Lewis H. Brereton

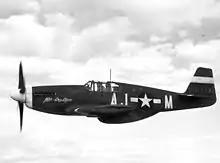
P-51B Mustang of the 356th FS, 354th FG, Ninth AF.

The heavy bombers used the campaign as a proving ground for tactics, particularly pattern bombing against maneuvering ships. When the headquarters of the U.S. Ninth Air Force was activated in Egypt on November 12, 1942, it replaced USAMEAF and all its temporary components, with Brereton still in command, and the heavy bombers returned to bases in Egypt. Beginning November 21, 1942, an advanced landing ground at Gambut was used to stage strategic bombing missions against Tripoli and Naples. From January 31, 1943, Brereton had collateral duty as commanding general of the U.S. Army Forces in the Middle East (USAFIME) when Maj. Gen. Frank M. Andrews was reassigned following the Casablanca Conference.